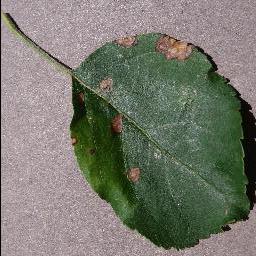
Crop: apple
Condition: black_rot